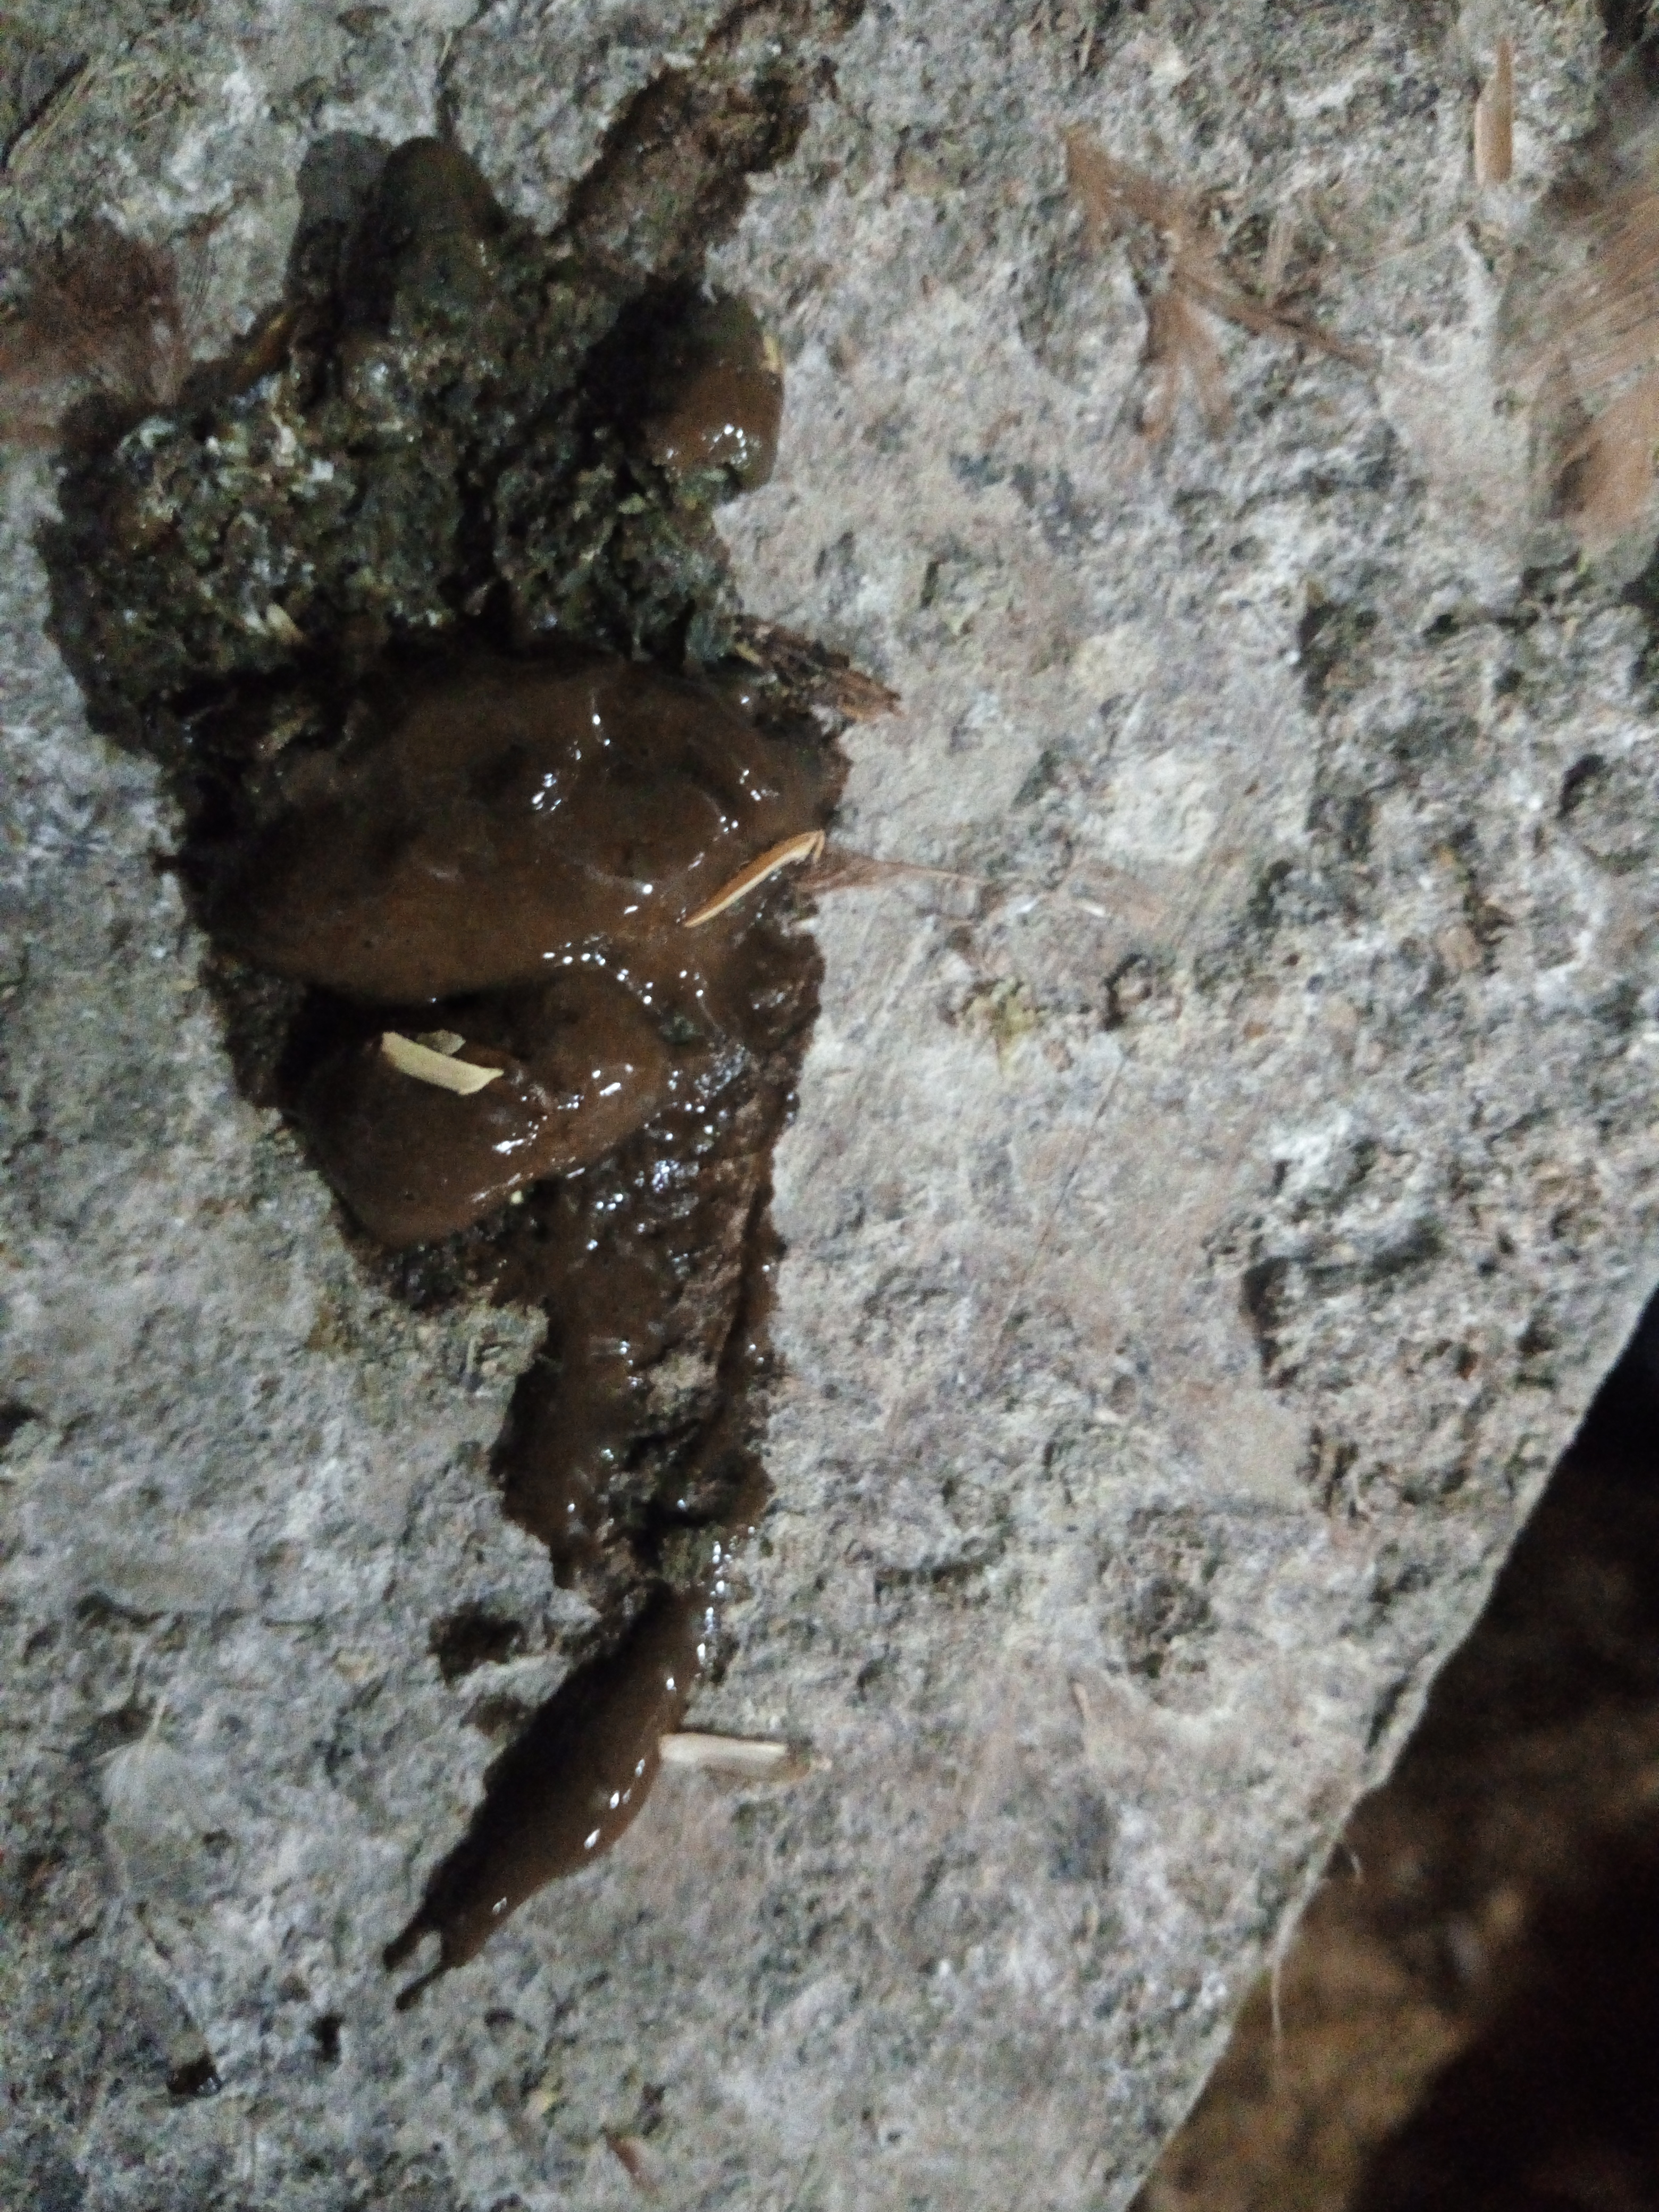
PCR-confirmed diagnosis: Coccidiosis